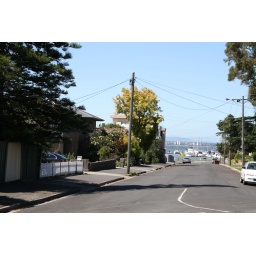
View down the street from in front of the house in the next photo.